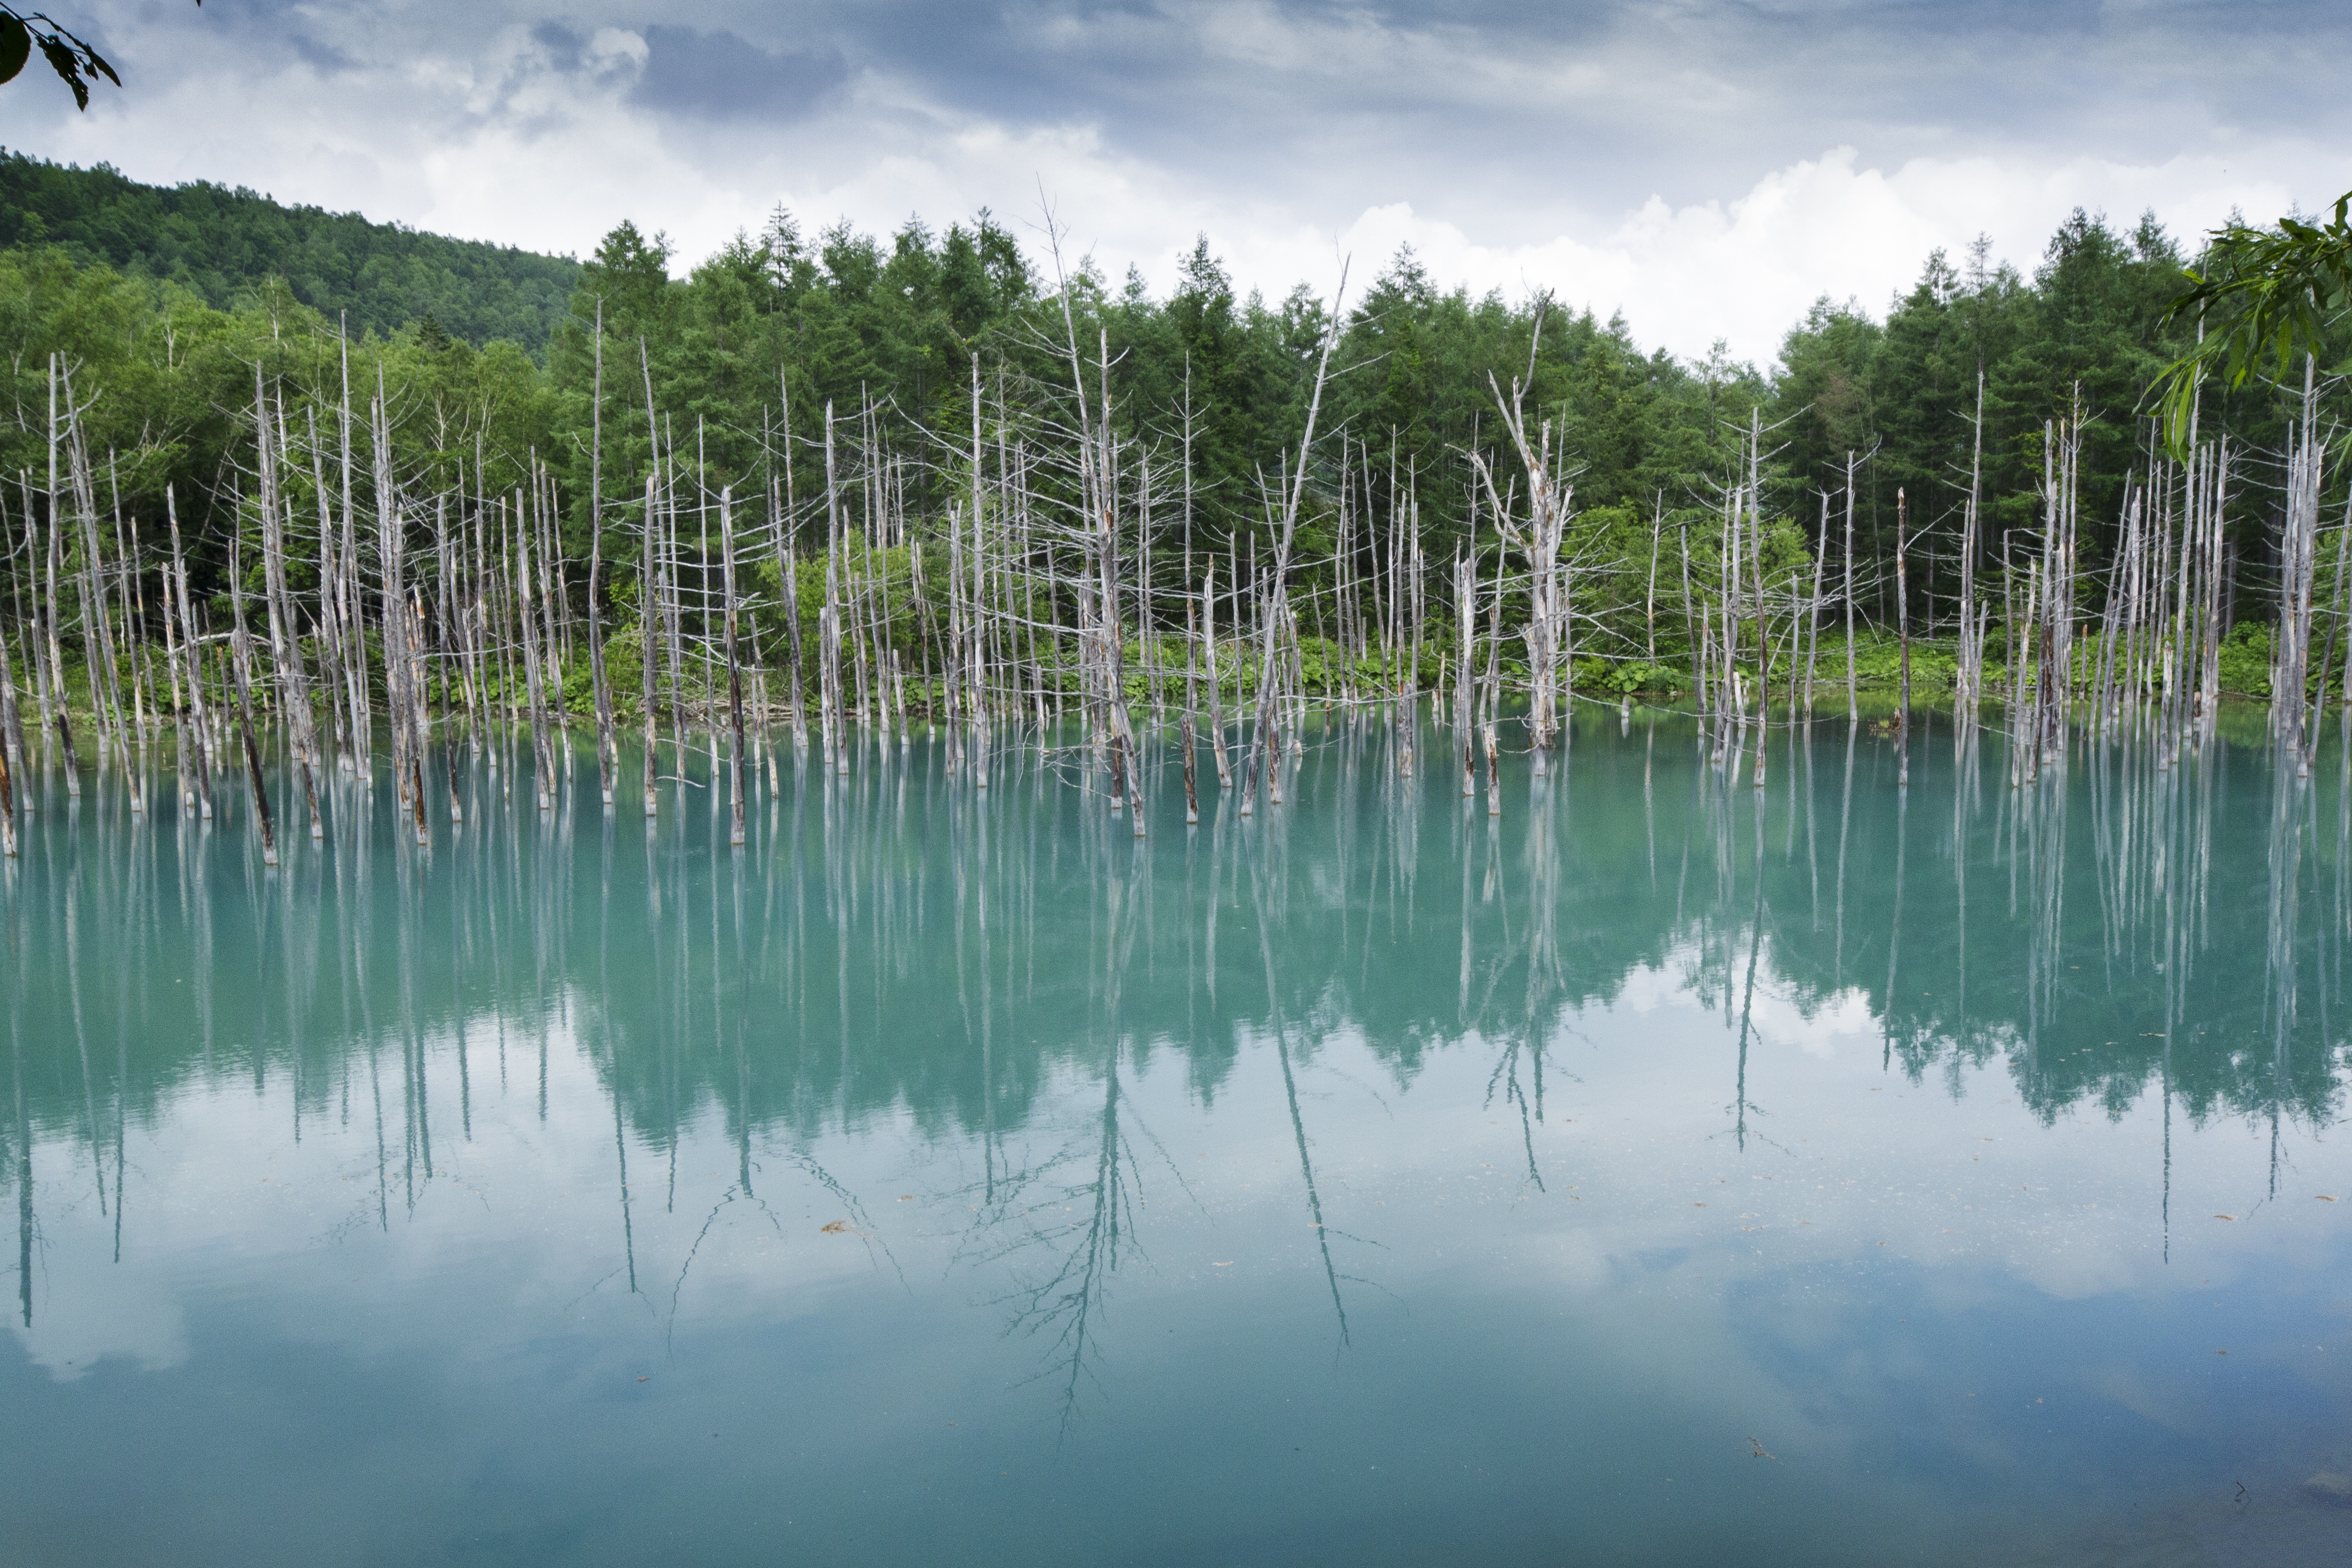
landscape, tree, water, nature, forest, grass, wilderness, mountain, mist, meadow, lake, travel, pond, reflection, scenic, peaceful, scenery, lagoon, asia, blue, reservoir, japan, body of water, woods, wetland, habitat, loch, hokkaido, furano, blue pond, natural environment, atmospheric phenomenon, japanese lake